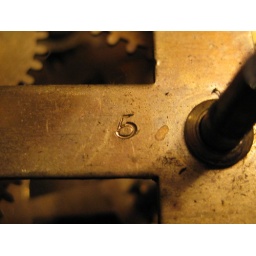
Iron-front shelf clock by unknown maker (IMG_6211)